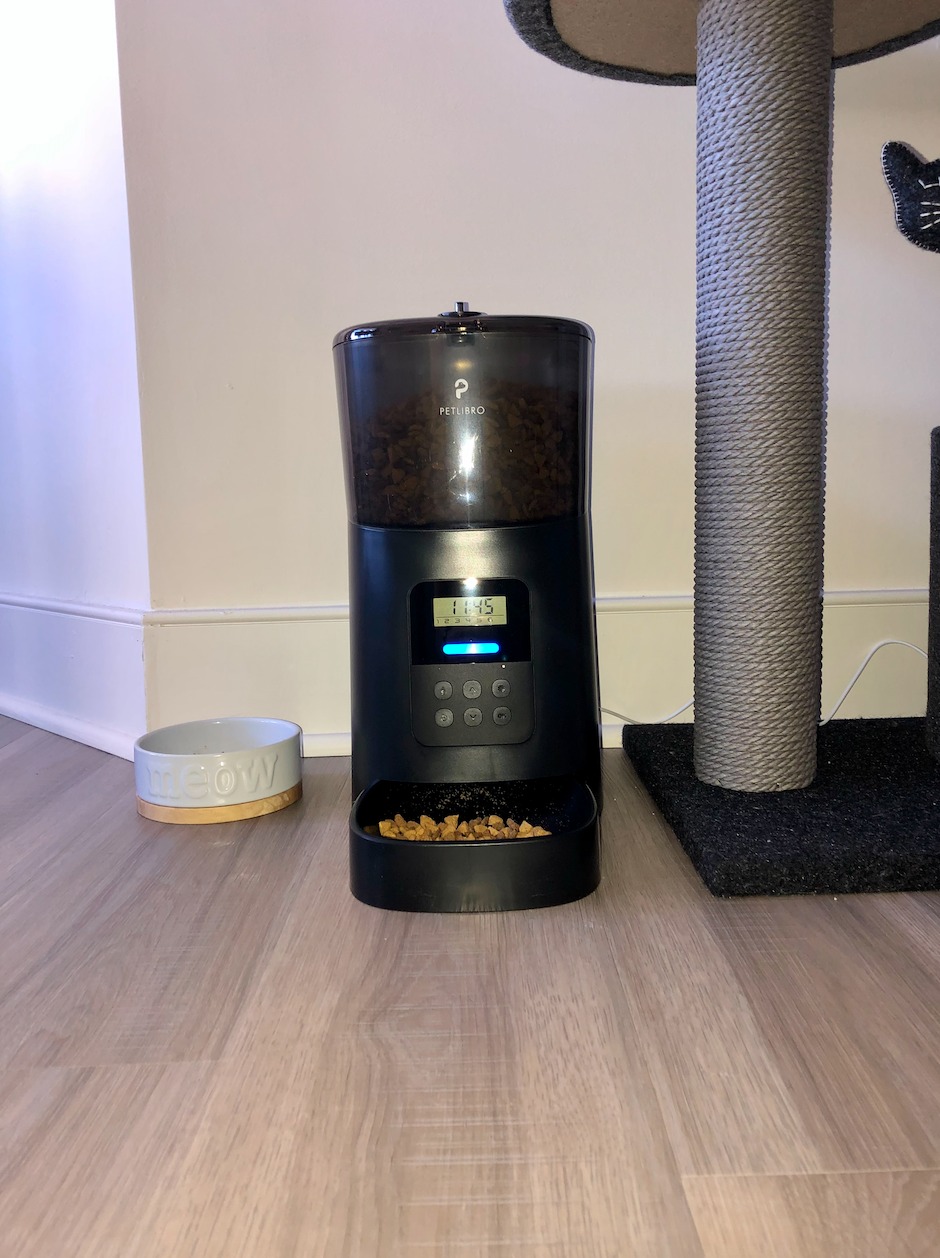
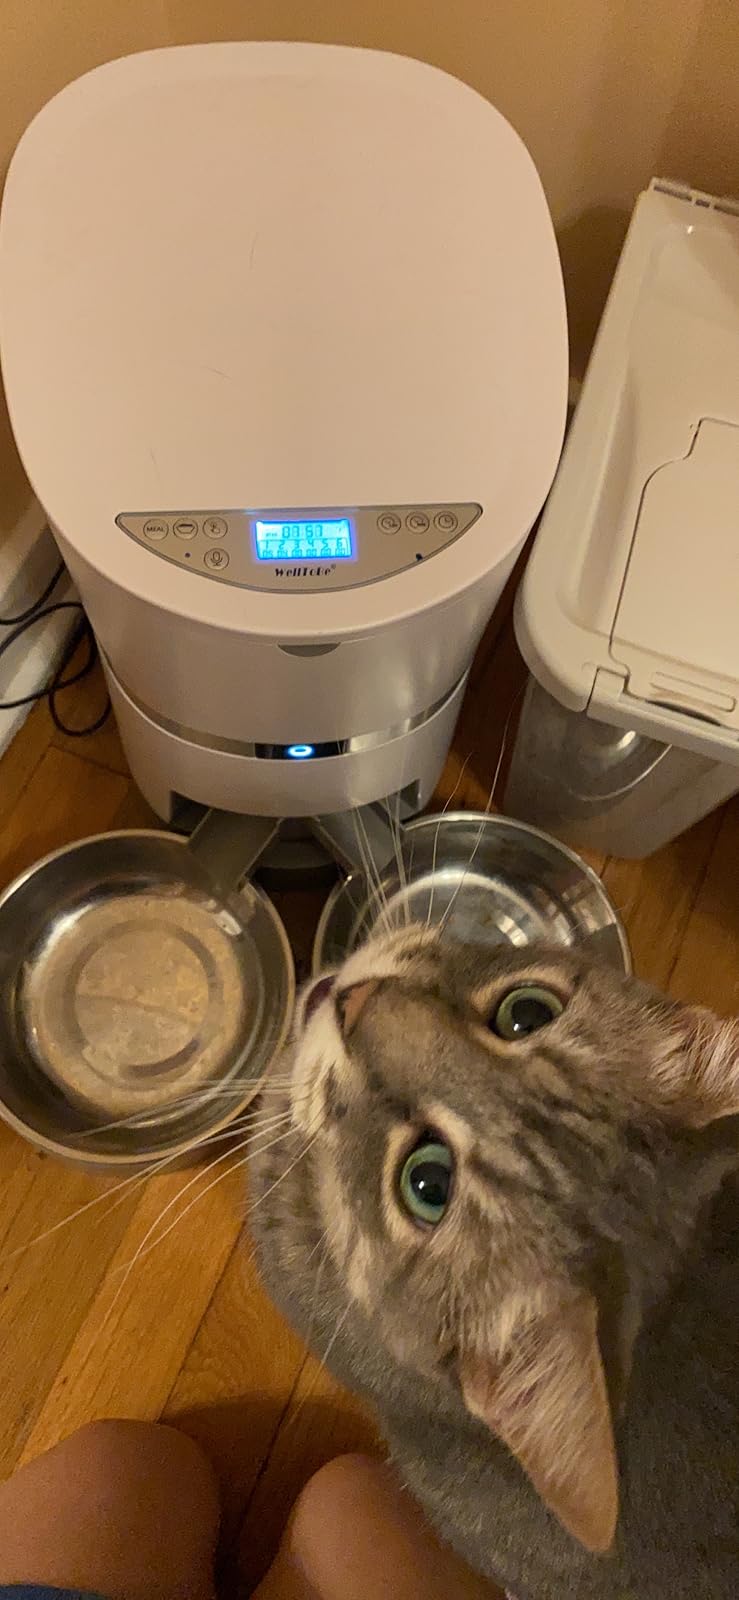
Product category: items_feeder
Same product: no